1852–53 United States Senate elections

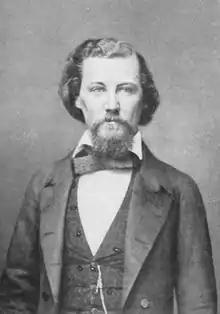
Senator Clement Claiborne Clay

The legislature had failed to elect a senator for the other seat, previously held by Democrat Jeremiah Clemens. On November 28, 1853, Democrat Clement Claiborne Clay was elected late to the seat.